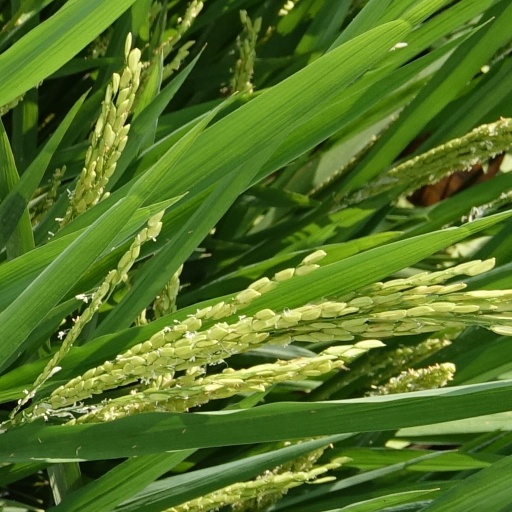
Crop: rice